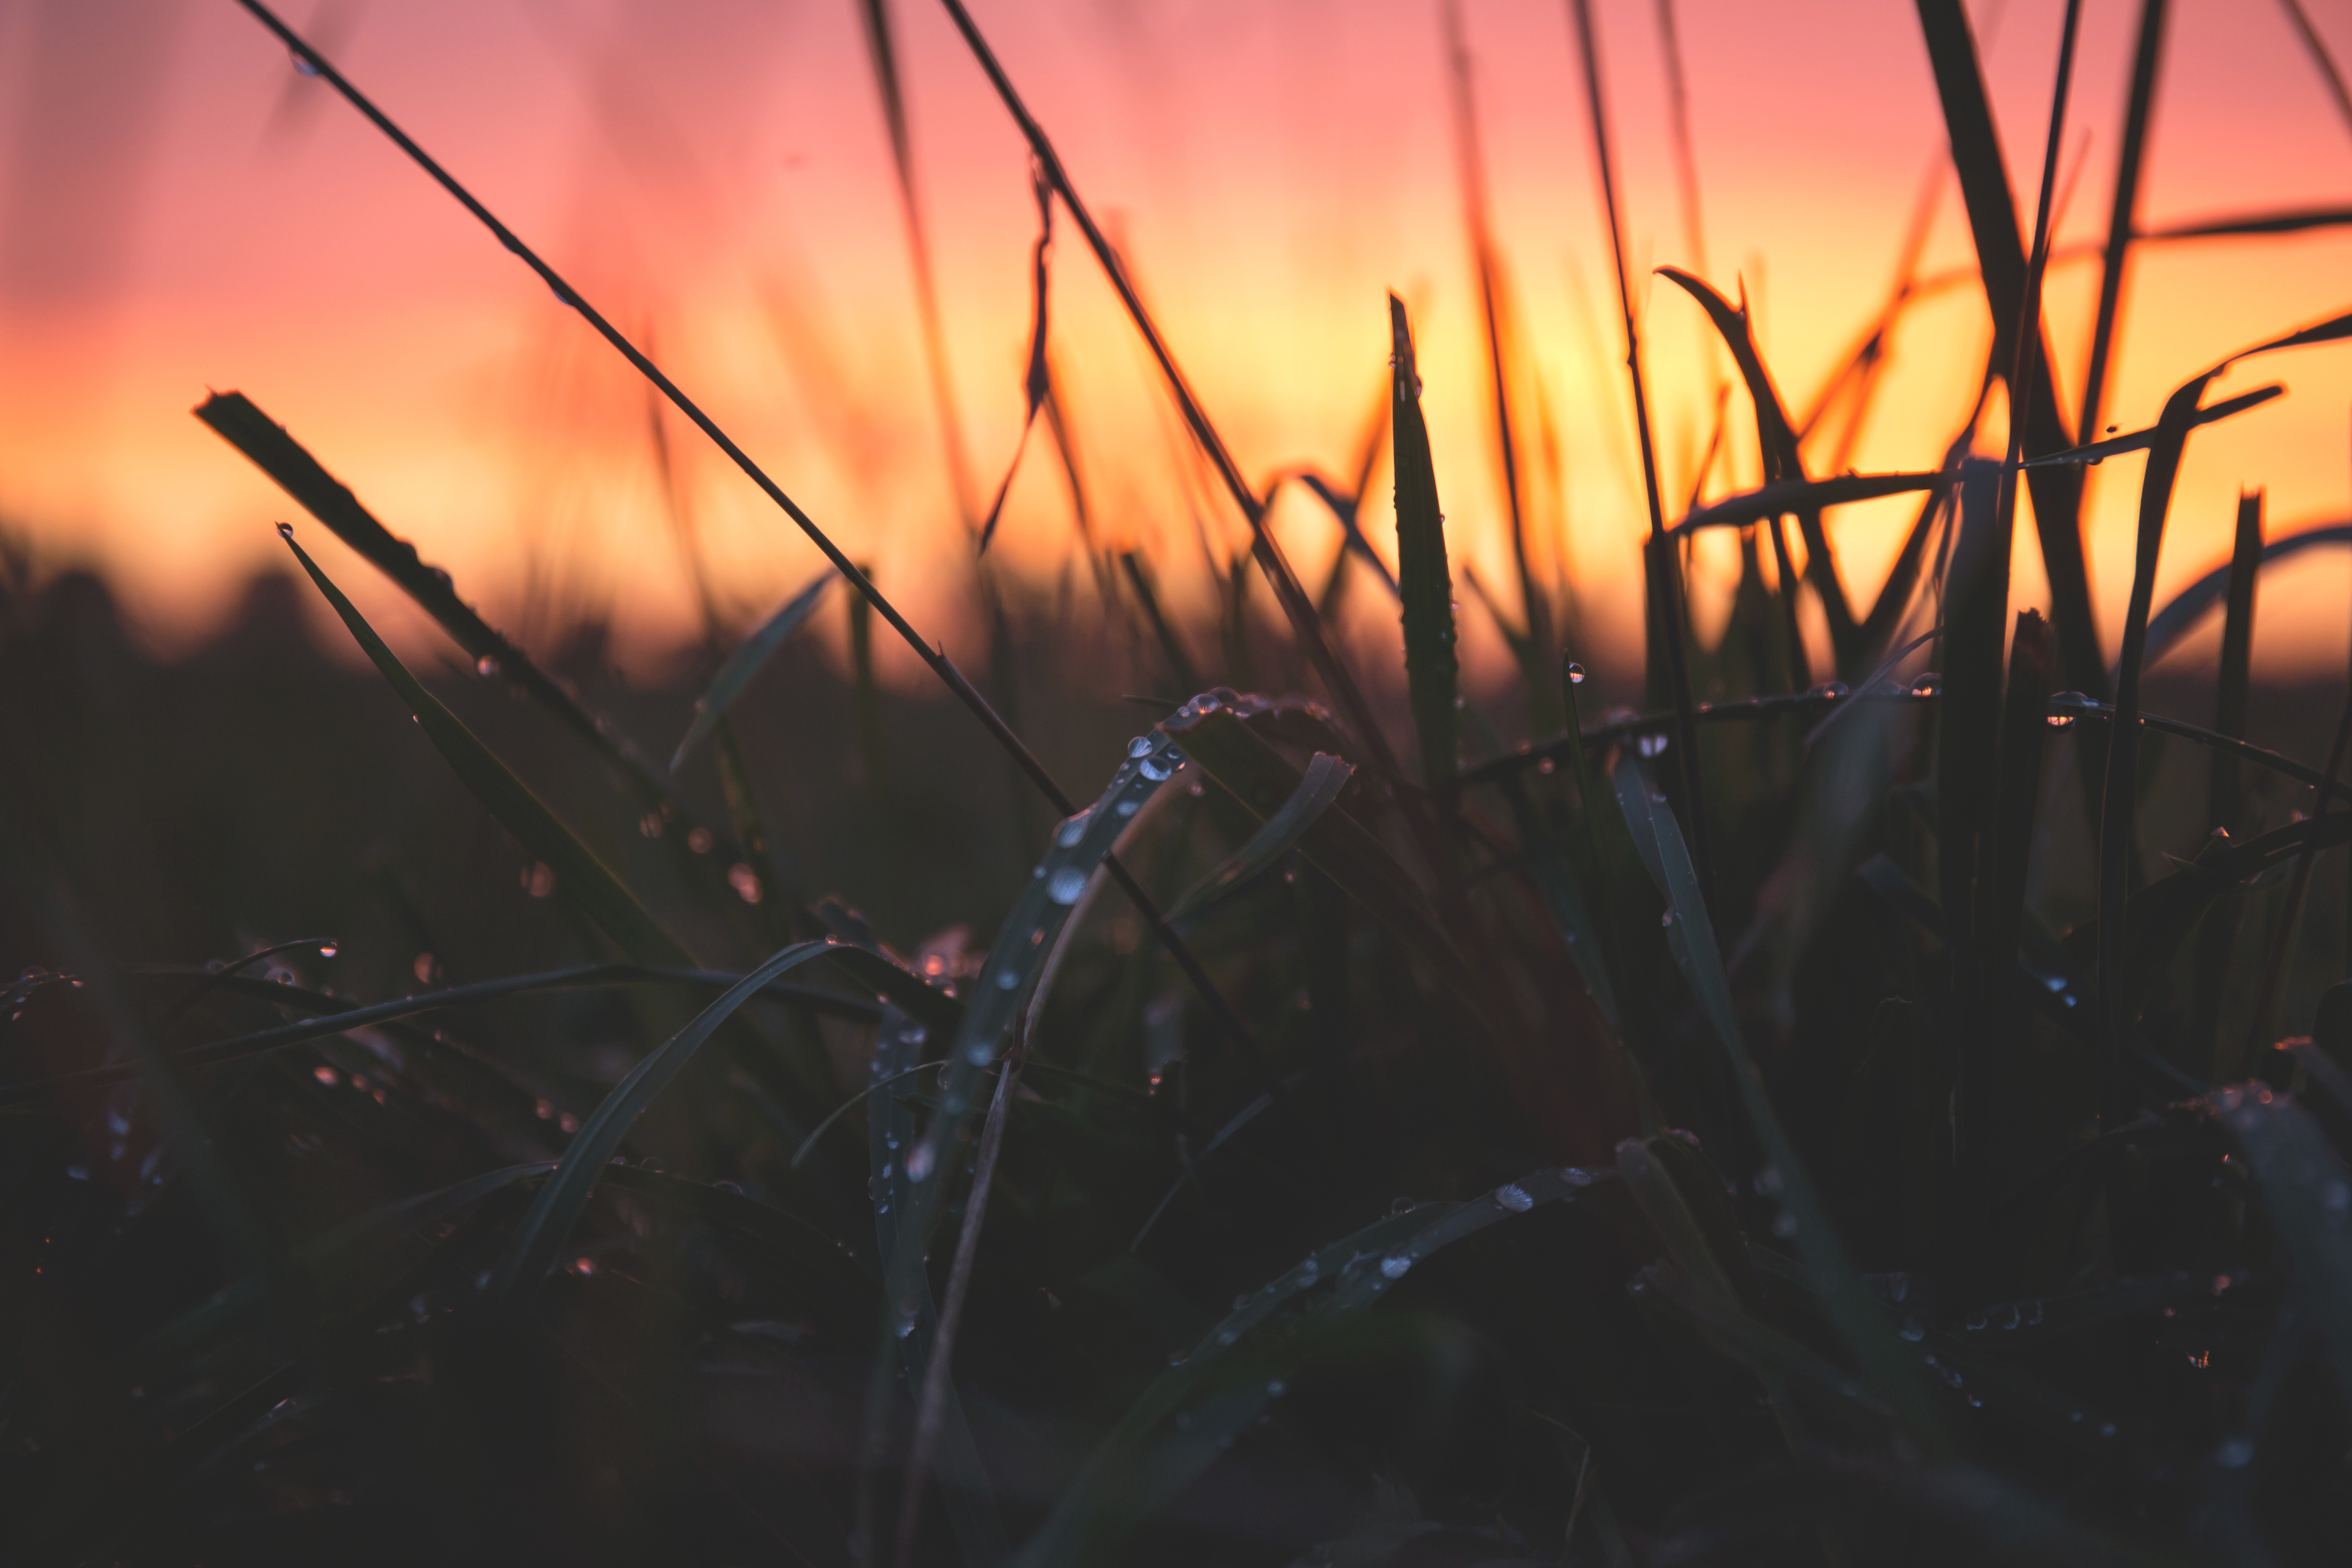
grass, branch, dew, light, sky, sunrise, sunset, night, sunlight, morning, leaf, flower, evening, reflection, color, autumn, darkness, macro photography